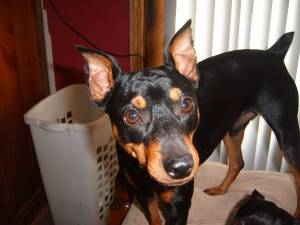
Breed: miniature pinscher